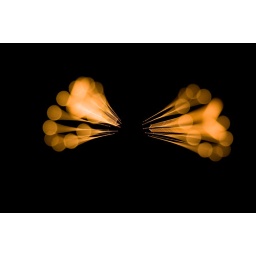
A clock tower in Well, Netherlands. No photoshop, other than Camera RAW adjustments.